Avonmouth Docks

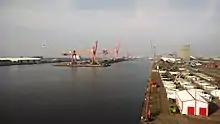
Royal Edward Dock, March 2014

The Royal Edward Dock was designed by consulting engineers Benjamin Baker and John Wolfe-Barry, who had worked together on several dock projects, together with Baker’s partner A.C. Hurtzig, and C.A. Brereton. The docks run south to north along the banks of the River Severn, closer to that river than the existing Avonmouth Docks, and is the northernmost and largest of the three docks that form the Port of Bristol. Work began in 1902, when the then Prince of Wales cut the first sod, which included the construction of a dry dock. The complex was opened by the then King Edward VII in 1908.